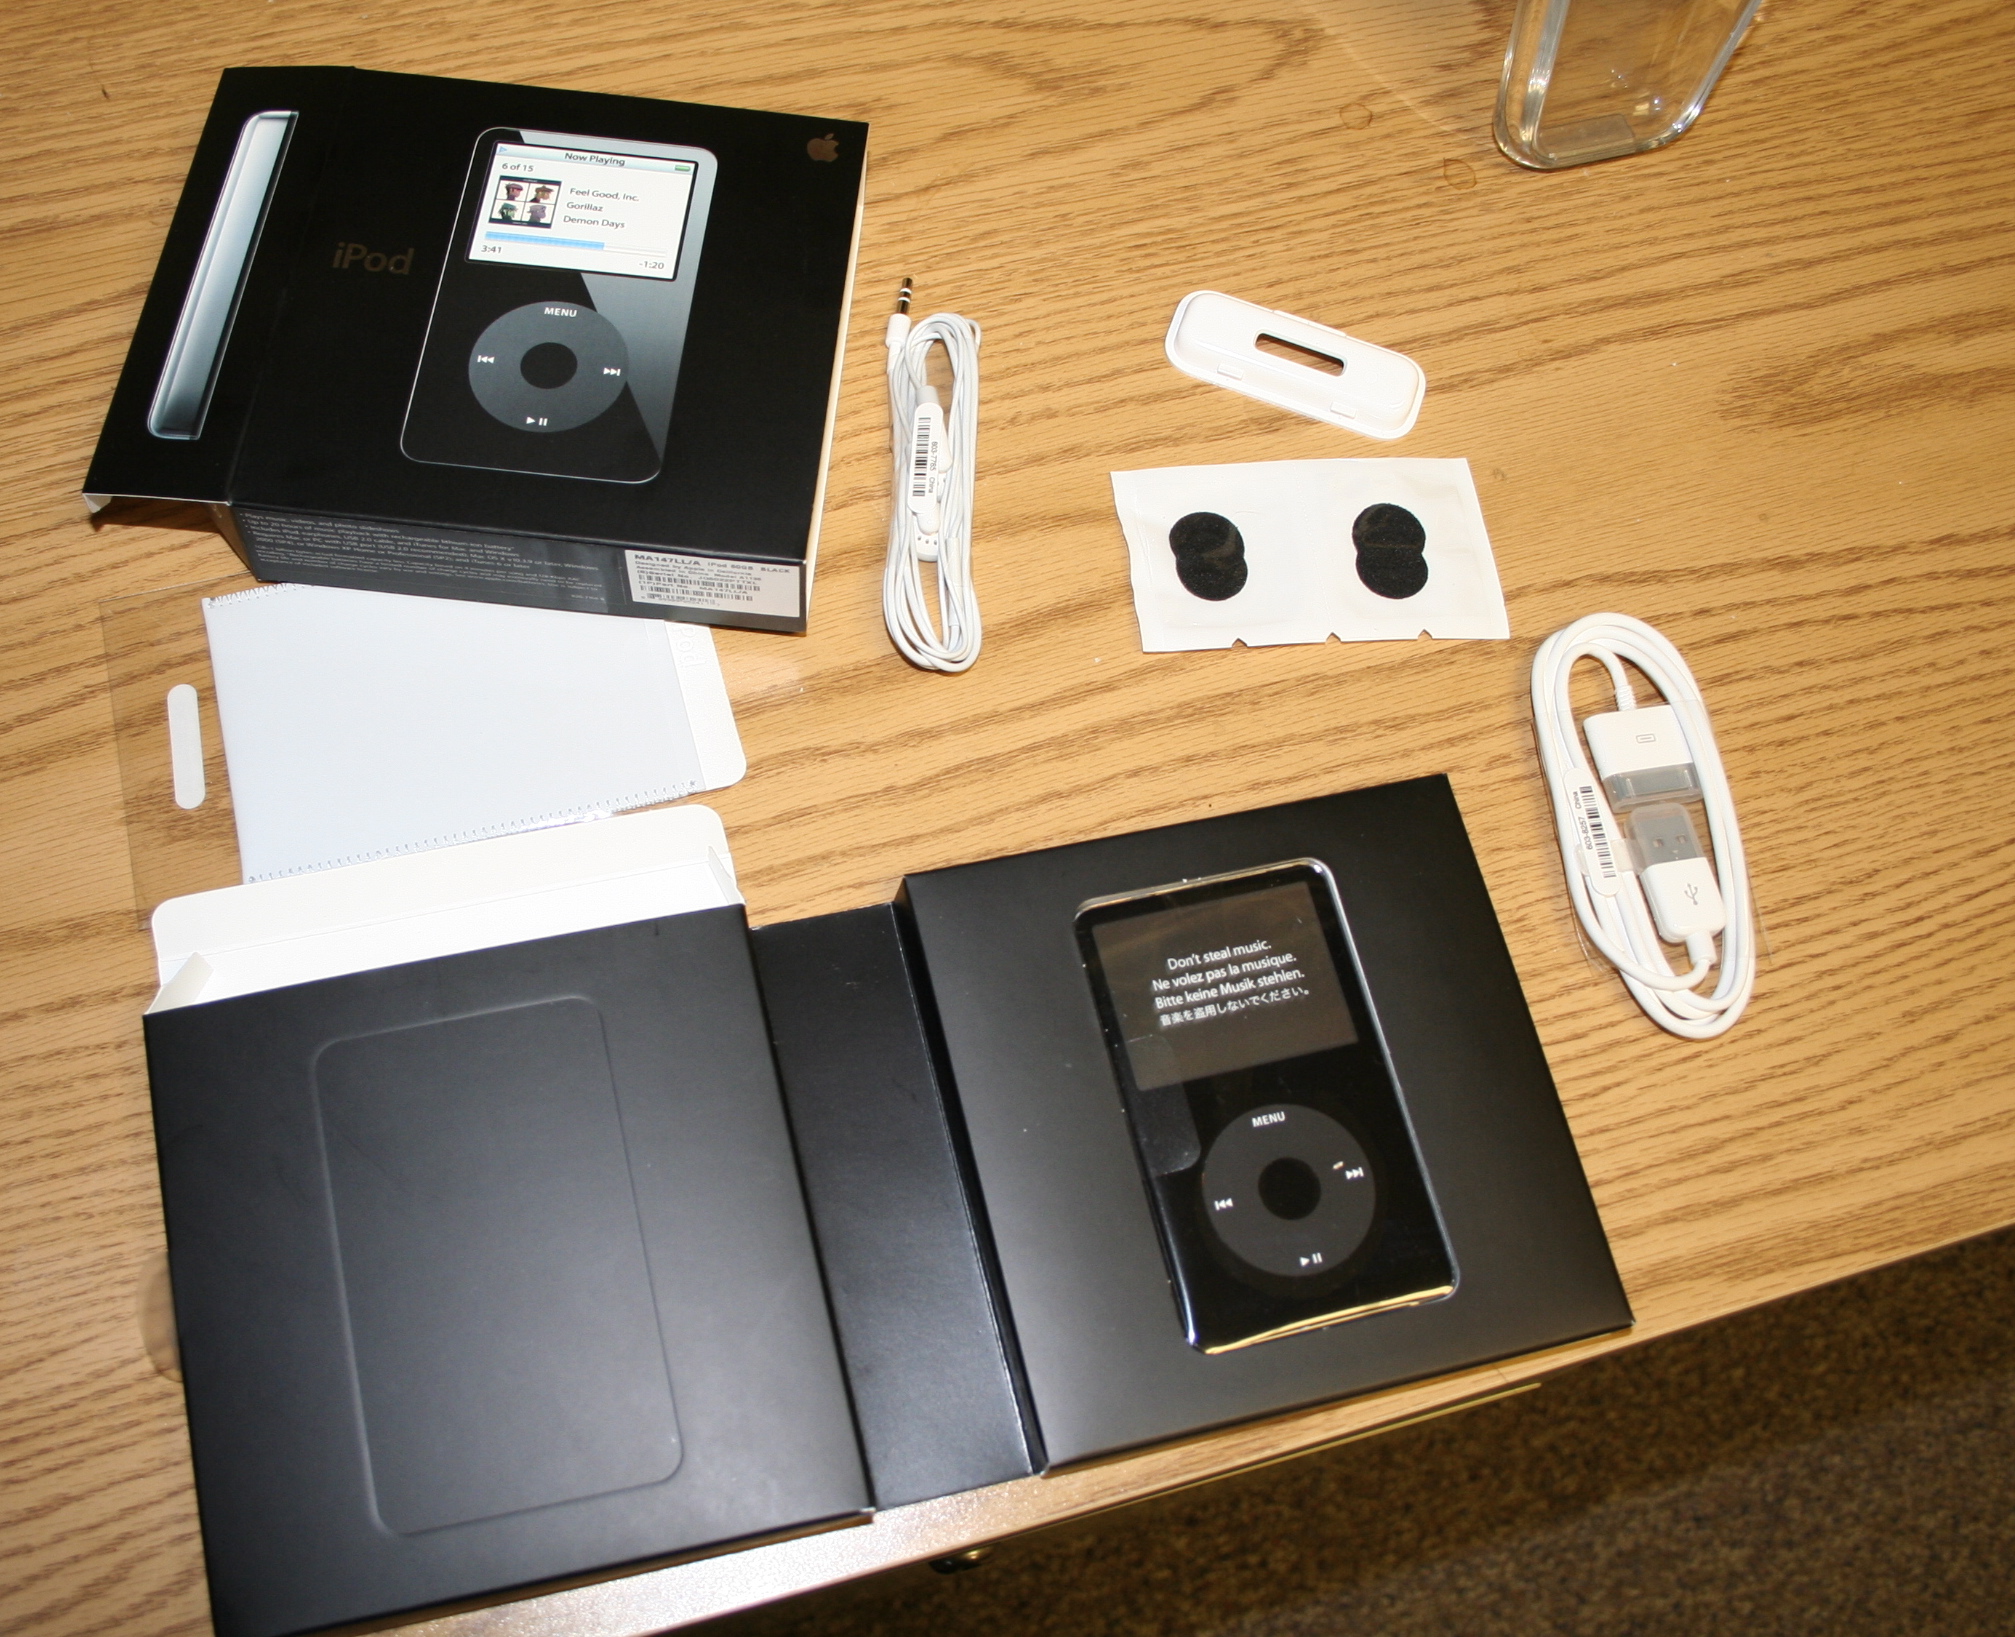
technology, gadget, brand, product, electronics, design, multimedia, ipod, portable media player